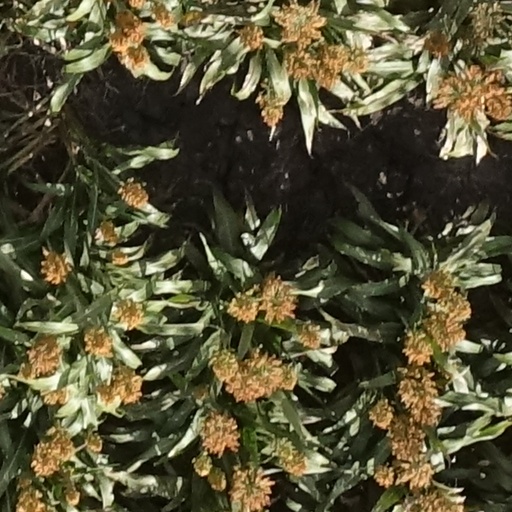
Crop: sorghum